Andreas Ivan

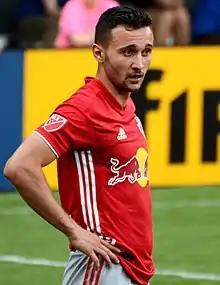
Ivan with New York Red Bulls in 2019

Andreas Ivan (born 10 January 1995) is a Romanian professional footballer who plays as an attacking midfielder or winger for Regionalliga Südwest club Eintracht Trier.